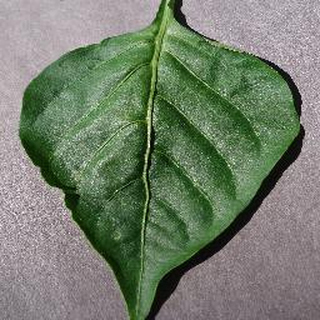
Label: healthy_bell_pepper